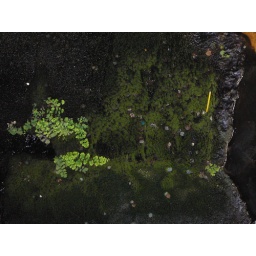
Growth in the water that looked like a forest